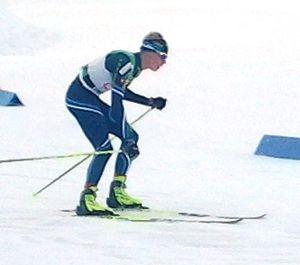
Mikke Leinonen, né le 14 janvier 1992 à Lahti, est un skieur finlandais spécialiste du combiné nordique, licencié au Lahden Hiihtoseura.